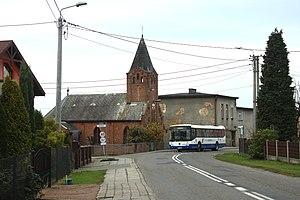
Adamowice est une localité polonaise de la gmina de Lyski, située dans le powiat de Rybnik en voïvodie de Silésie.